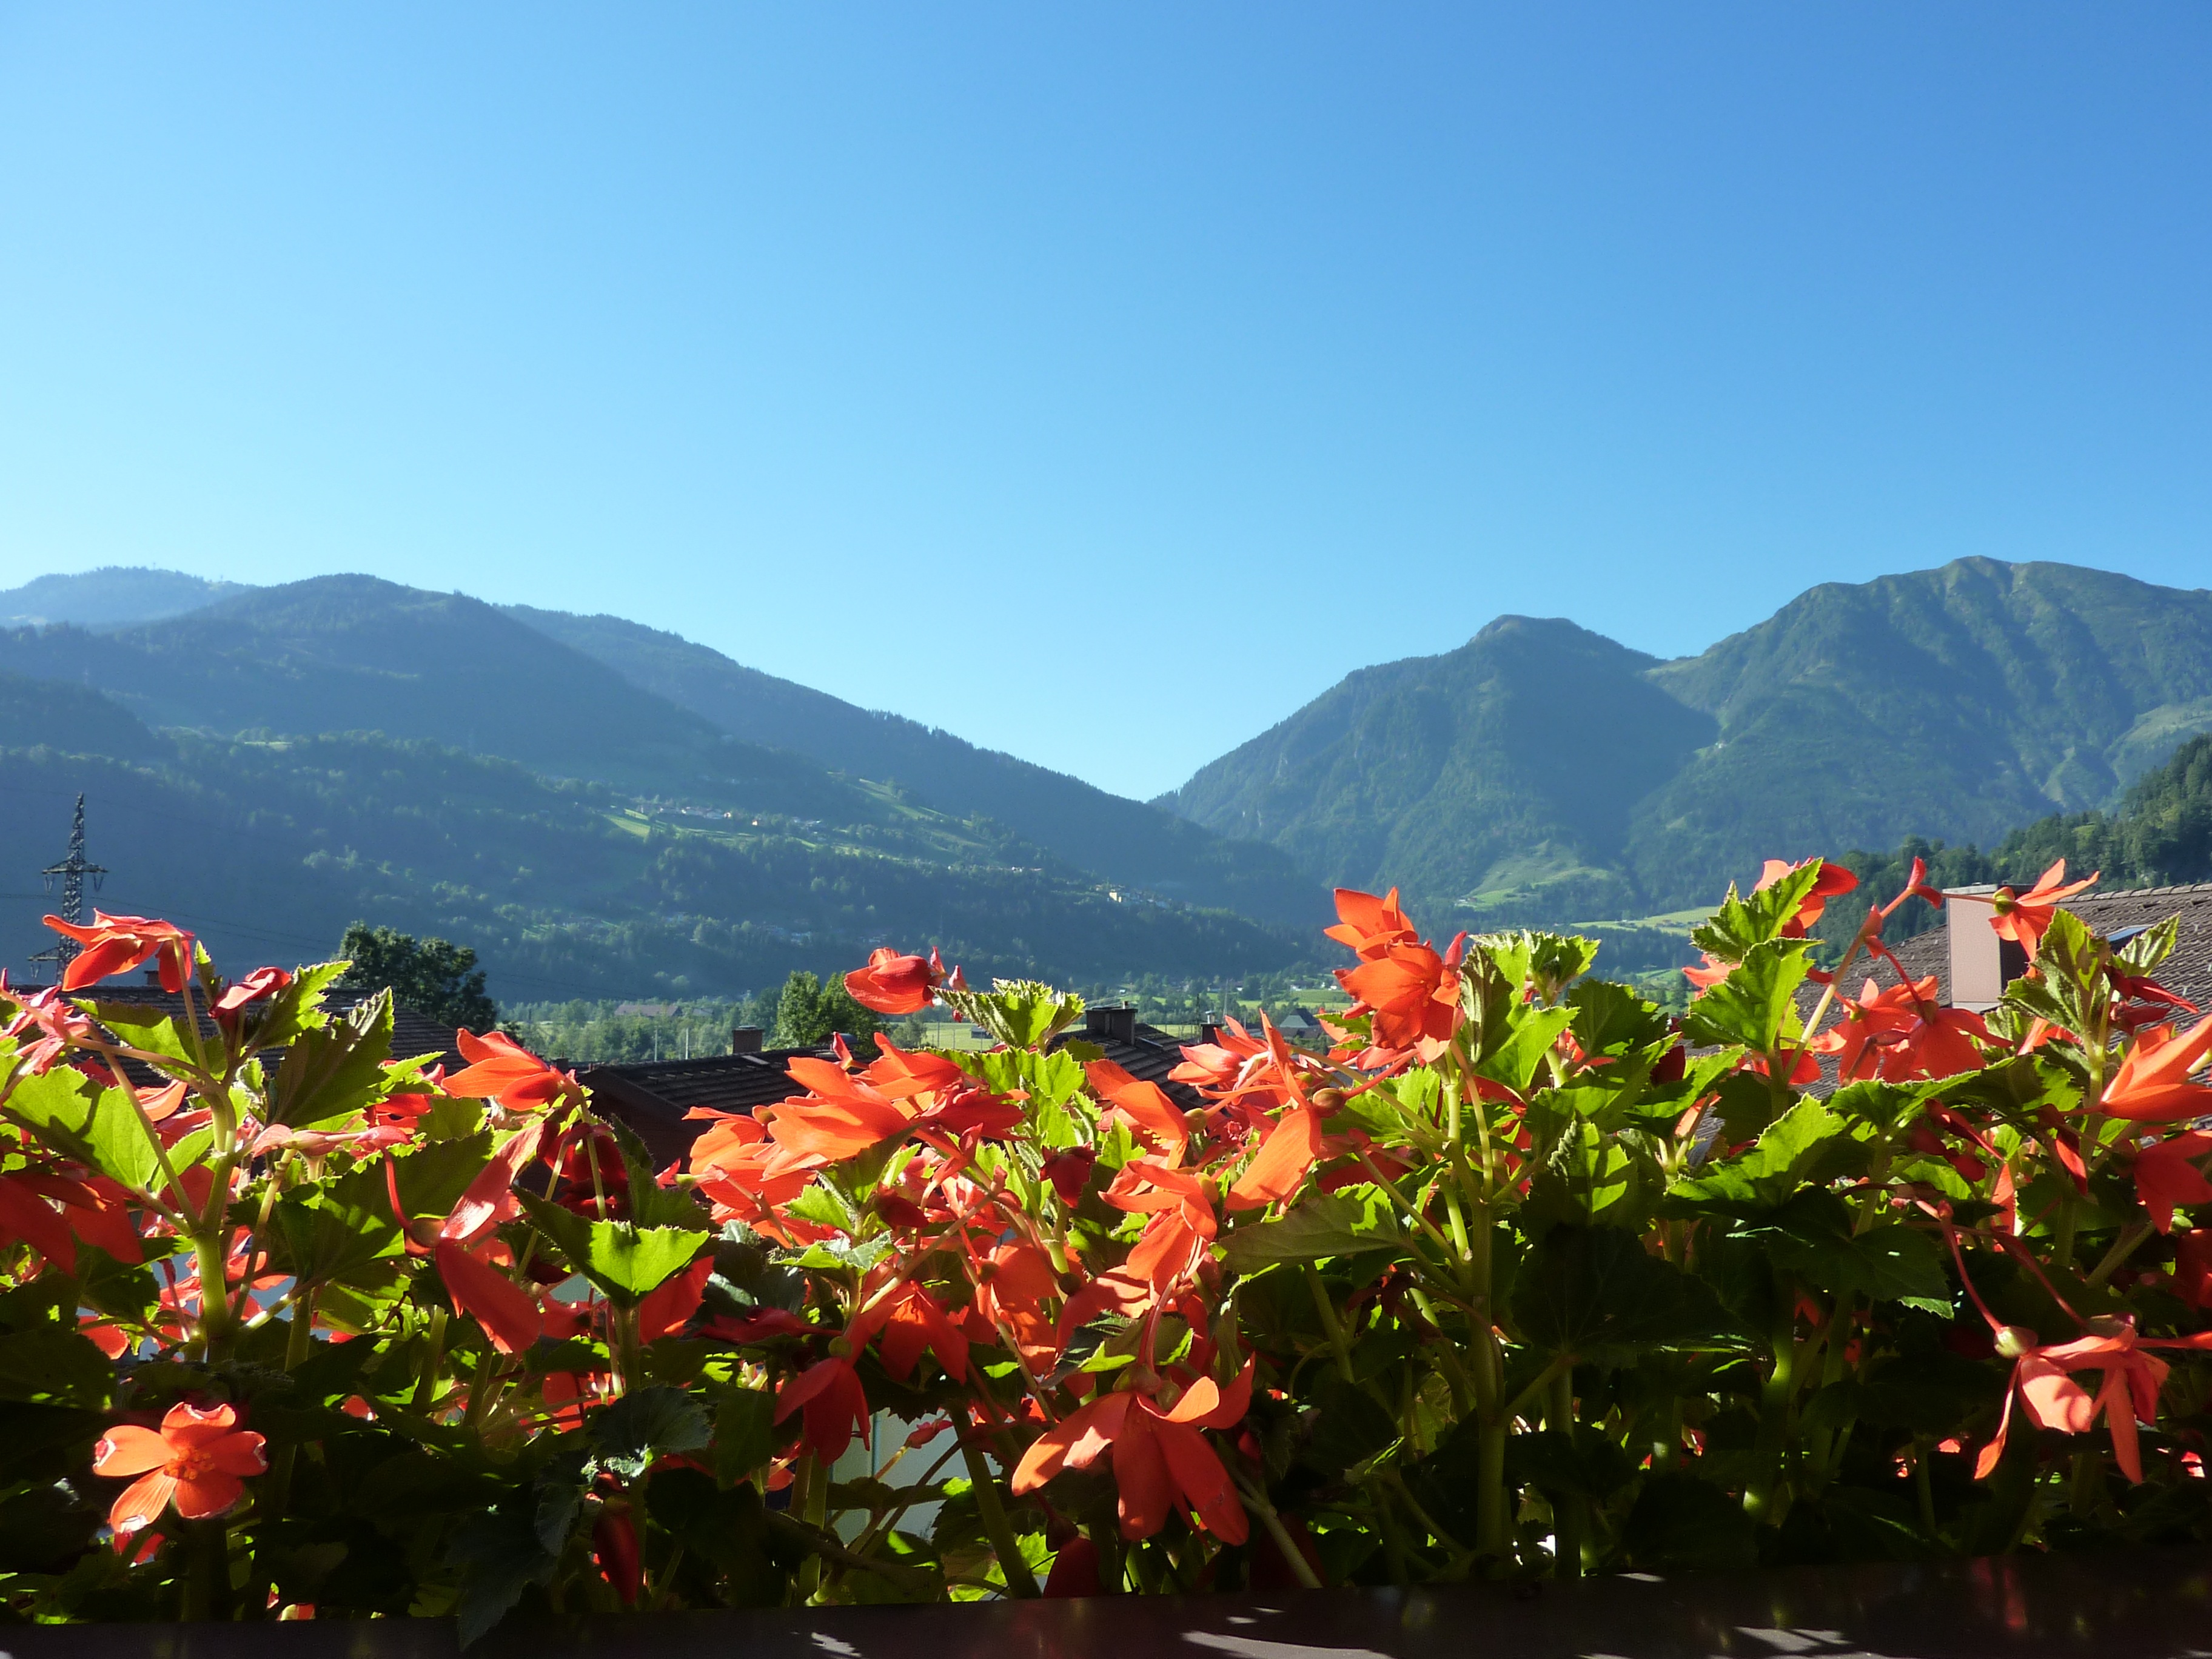
nature, mountain, plant, leaf, flower, view, panorama, summer, autumn, flora, flowers, flowering plant, balcony plant, balkonblumen, mountainous landforms, land plant